Religion in Scotland

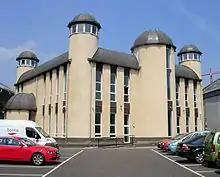
Dundee Central Mosque, the first in Scotland built for that purpose

Islam is the second most followed religion after Christianity in Scotland. The first Muslim student in Scotland was Wazir Beg from Bombay (now Mumbai). He is recorded as being a medical student who studied at the University of Edinburgh between 1858 and 1859. The production of goods and Glasgow's busy port meant that many lascars were employed there. Dundee was at the peak of importing jute; hence, sailors from Bengal were a feature at the port. The 1903 records from the Glasgow Sailors' Home show that nearly a third (5,500) of all boarders were Muslim lascars. Most immigration of Muslims to Scotland is relatively recent. The bulk of Muslims in Scotland come from families who immigrated during the late 20th century, with small numbers of converts. In 2022 Muslims represented 2.2 per cent of the Scottish population (119,872, up from 76,737 in 2011). Two important mosques in Scotland are Glasgow Central Mosque and Edinburgh Central Mosque, which took more than six years to complete at a cost of £3.5m and can accommodate over one thousand worshippers in its main hall.